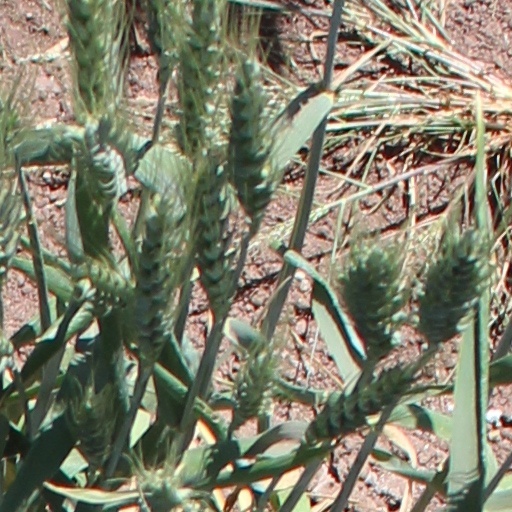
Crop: wheat